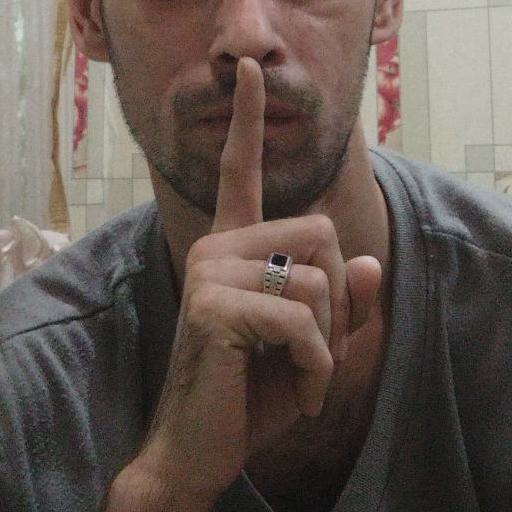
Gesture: mute